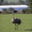
Label: bird